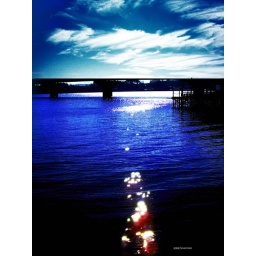
It was a cold afternoon and the dark blue was how I felt. This is a bridge over Lake Hamilton.